Counseling psychology

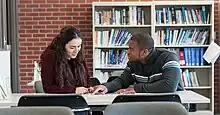

The goal of career counseling is to help provide guidance during all stages of a person's career trajectory. Career Counseling looks to help an individual understand themselves and the ongoing world around them so they may make an informed decision regarding their life and career. Career counselors provide a wide array of services, such as attempting to help individuals discover themselves. Counselors also attempt to help others discover their actual goals or achievements they may want to complete in life regarding education, career, or their life in general. While also helping individuals figure out what they may want to become, career counselors also help find resources and information that may be of use to people in achieving their future goals. Career counselors will create a roadmap of sorts to help individuals visualize where they are along in their journey of achieving their dreams. One factor that counselors deal with is people tend to think unemployment can be permanent; however, counselors must make sure that unemployment is only temporary and their status will eventually change. So counselors must do their best to give positive reinforcement to focus more on finding their path in life. Career counseling may include provision of occupational information, modeling skills, written exercises, and exploration of career goals and plans. Career counseling can also involve the use of personality or career interest assessments, such as the Myers-Briggs Type Indicator, which is based on Carl Jung's theory of psychological type, or the Strong Interest Inventory, which makes use of Holland's theory. Assessments of skills, abilities, and values are also commonly assessed in career counseling. Career counselors have the flexibility to decide whether to conduct sessions using a group setting or single face-to-face in person or online setting. Currently, there is no internationally accepted standard to become a qualified career counselor; qualifications and certification will vary depending on local, state, and internal regulations.